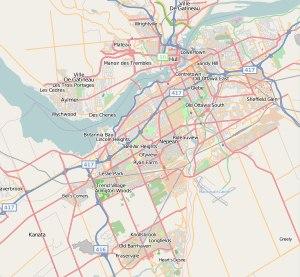
L'autoroute 417 est une autoroute desservant l'est de l'Ontario, au Canada. Elle fait partie du lien routier entre Montréal et Ottawa. Elle est d'ailleurs l'épine dorsale du réseau routier de la ville d'Ottawa, la capitale du Canada. Elle débute à la frontière Ontario-Québec, dans le Comté de Prescott et Russell, comme la continuité de l'autoroute québécoise A40 et se termine à Arnprior où elle continue comme la Route 17.